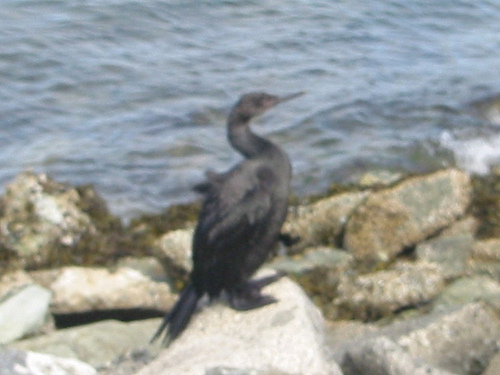
this bird is dark gray all over, seems to have webbed feet and a long bill.
this bird is entirely black including a long black bill and black webbed feet.
this dark grey to black bird has a long slender nape and throat with a long, thin bill and black primaries.
the bird is black all over with webbed feet, a long tail, and a long sharp beak.
a large gray bird with webbed feet and a long tail and long neck.
this bird has wings that are black with a long beakthe large black feet on the shiny all black birdthe bird has a curved throat that is black and a long black bill.
this bird has wings that are black and has a long neck
this bird has a black crown, black primaries, and a black belly.
Species: Pelagic Cormorant